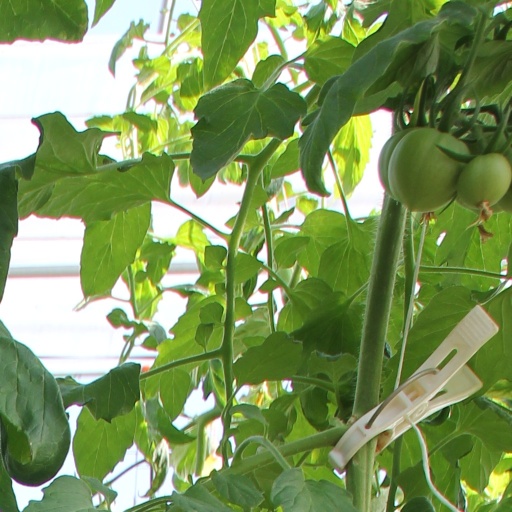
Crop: tomato